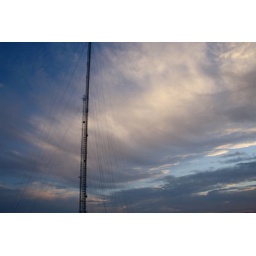
sailboats in the sky